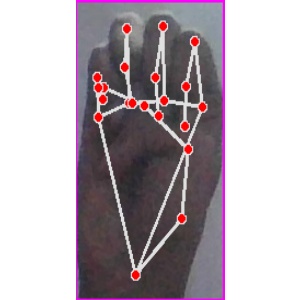
अक्षर: म